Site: brandenburg
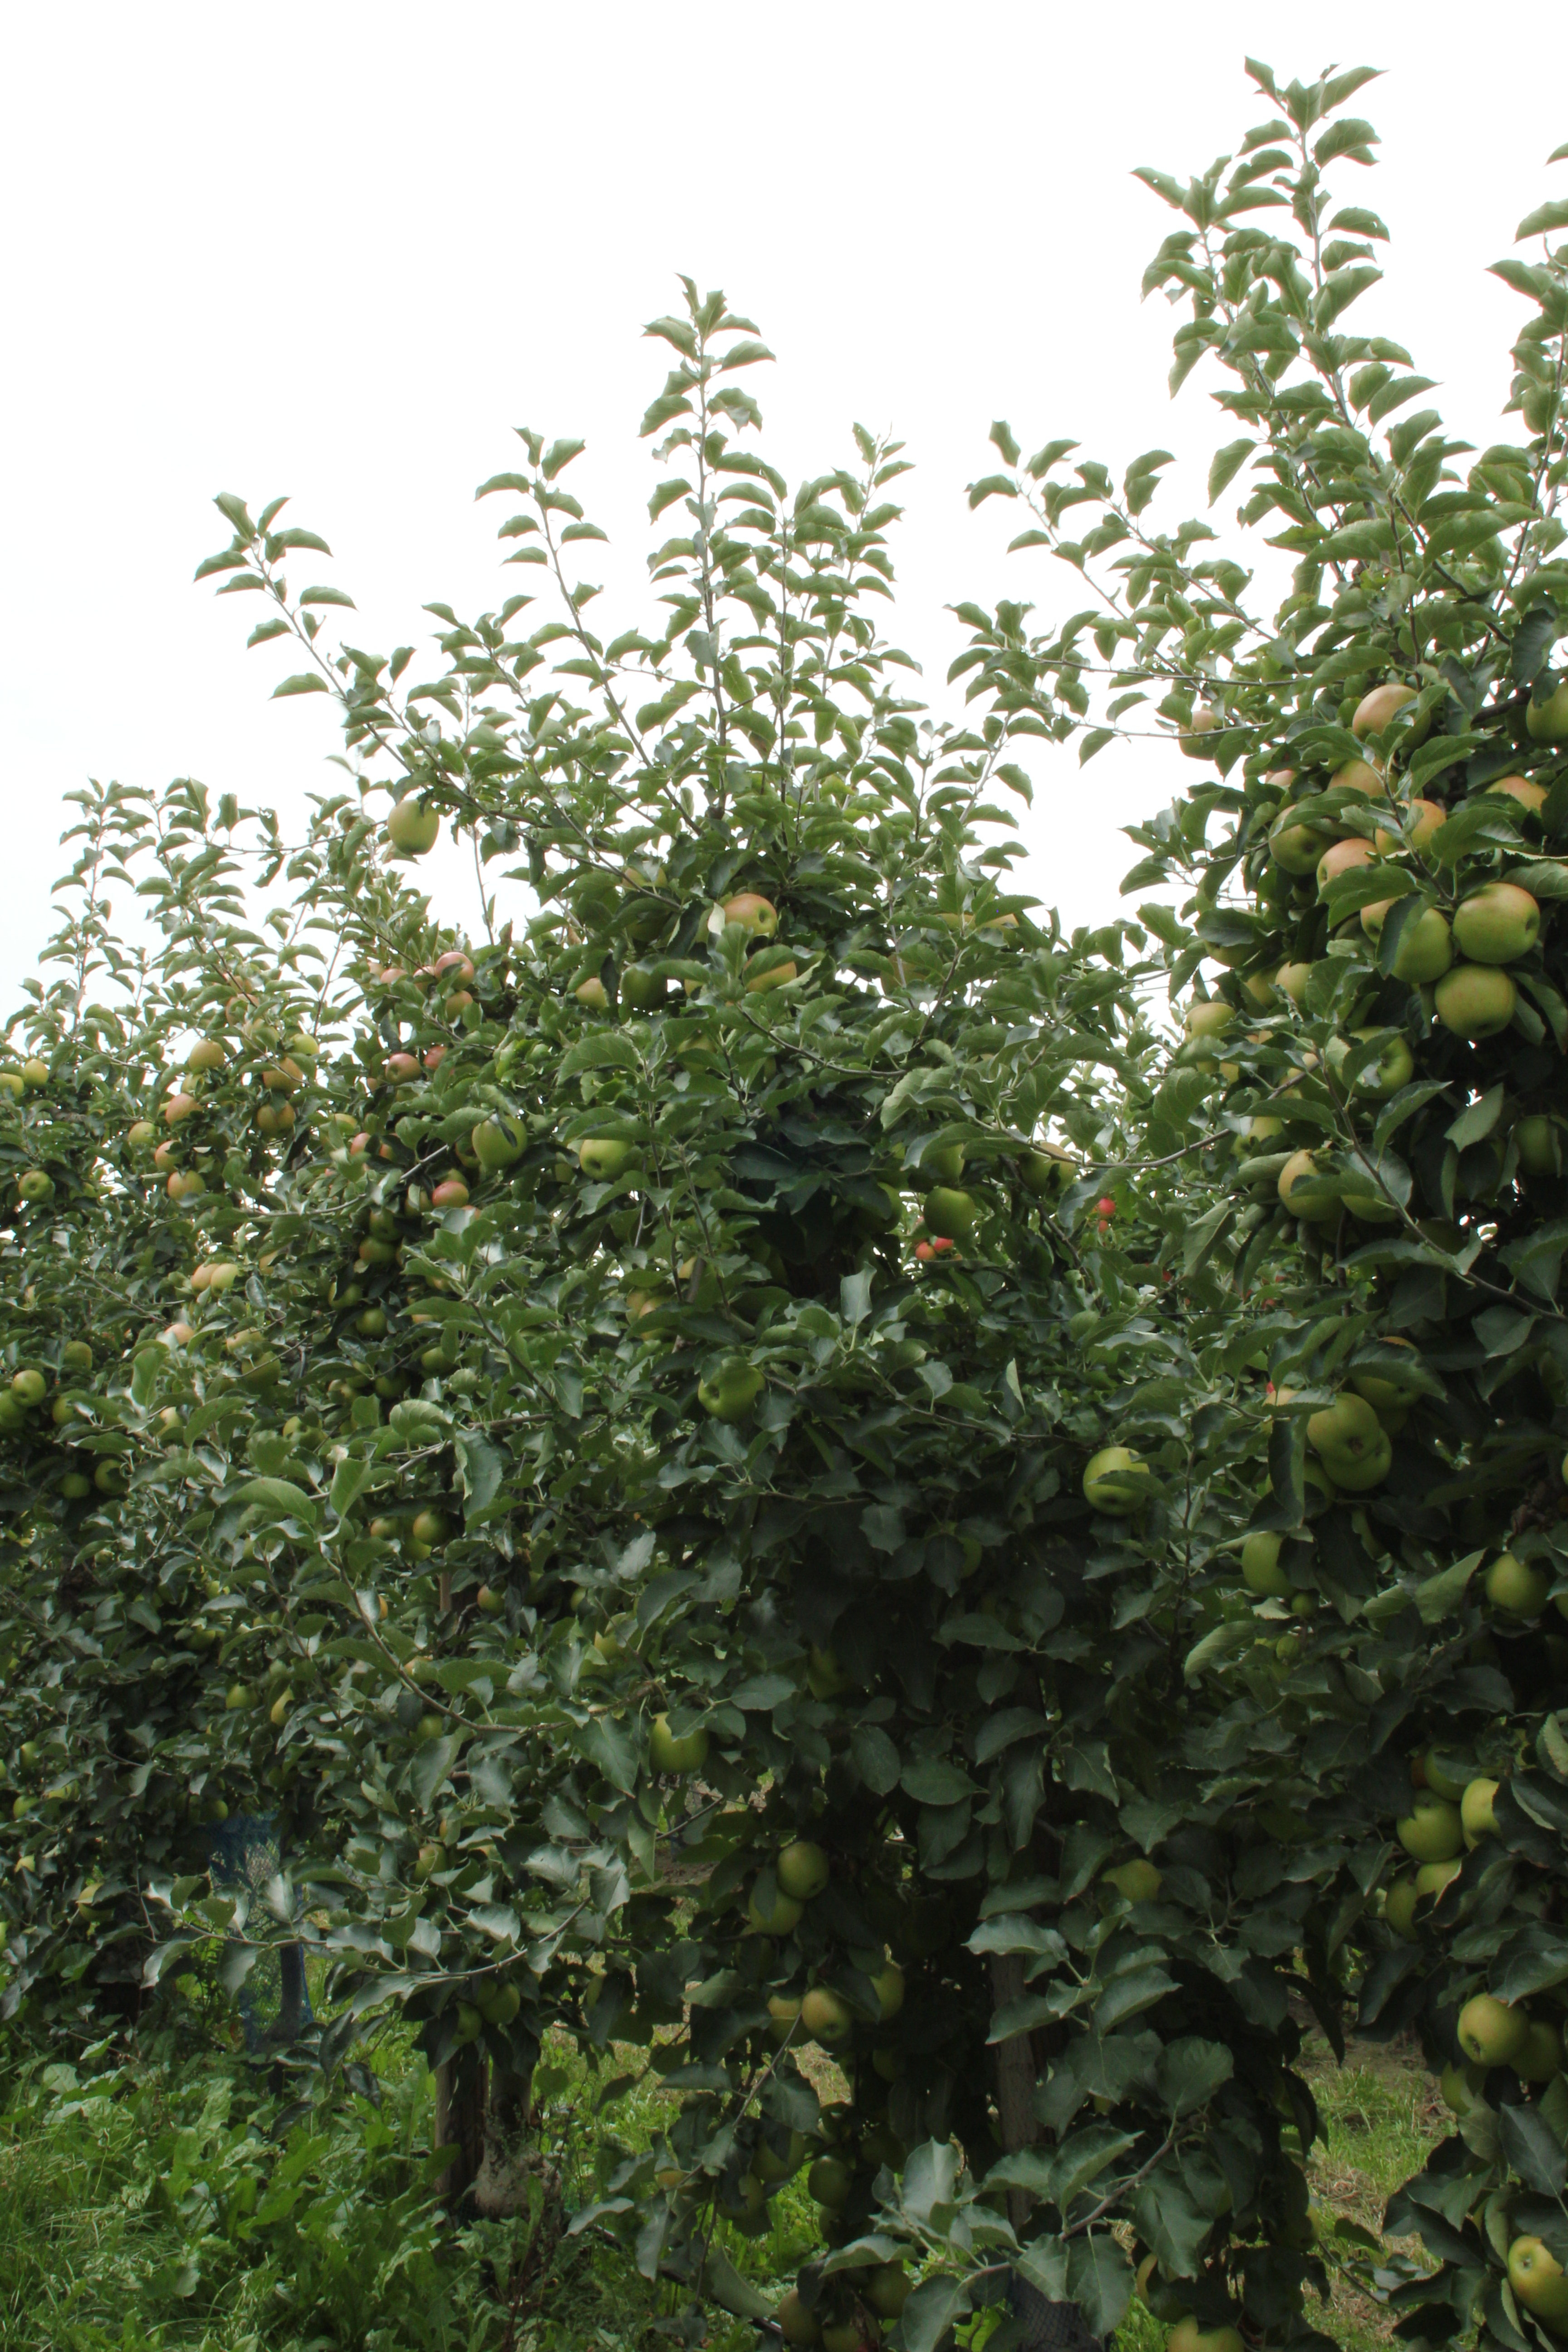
Growth stage (BBCH 87): Maturity of fruit and seed